Trinity Hospital, Greenwich

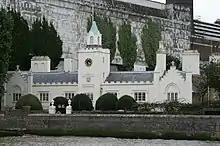
Trinity Hospital

Trinity Hospital, is a group of almshouses between Greenwich Power Station and the Old Royal Naval College on the south bank of the River Thames at Greenwich, London, England.